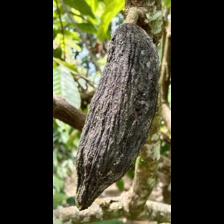
Label: phytophthora